Hotel Roberts (Provo, Utah)

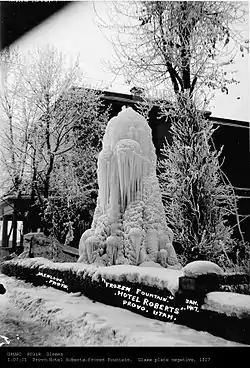
Frozen fountain in the central courtyard of Hotel Roberts, January 1917

Hotel Roberts was a historic hotel located in central Provo, Utah, United States, that was formerly listed on the National Register of Historic Places. It was built in 1882 and known as a luxury location, but gradually deteriorated over time and was demolished in 2004.